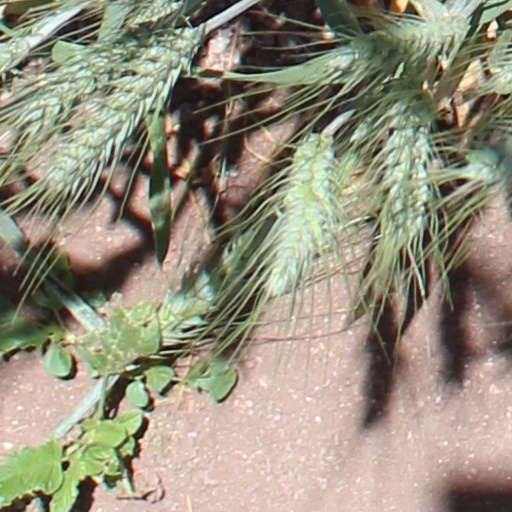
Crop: wheat